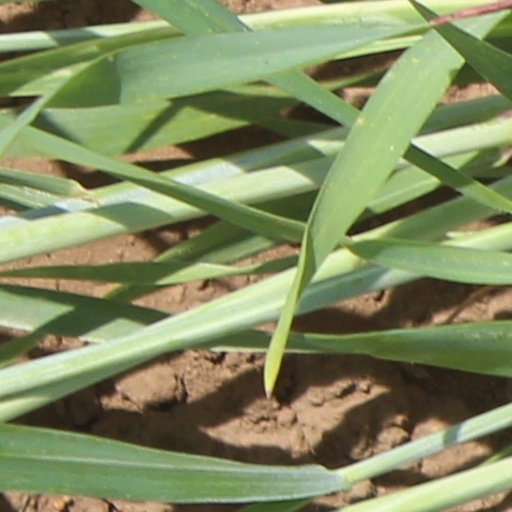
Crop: wheat